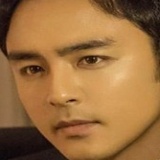
diễn viên Minh Đạo